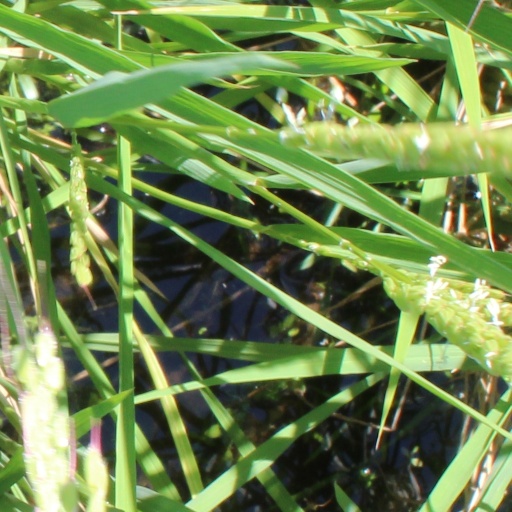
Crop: rice